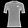
Label: T - shirt / top